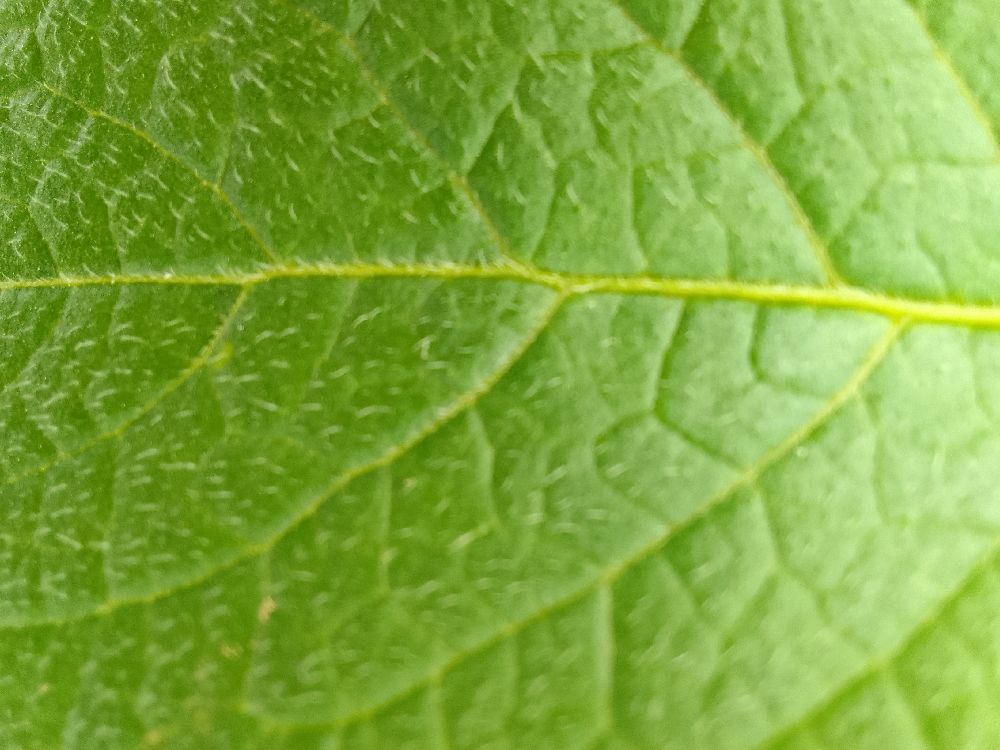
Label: Healthy